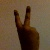
The image shows a hand gesture representing the number 2 in Indian Sign Language.